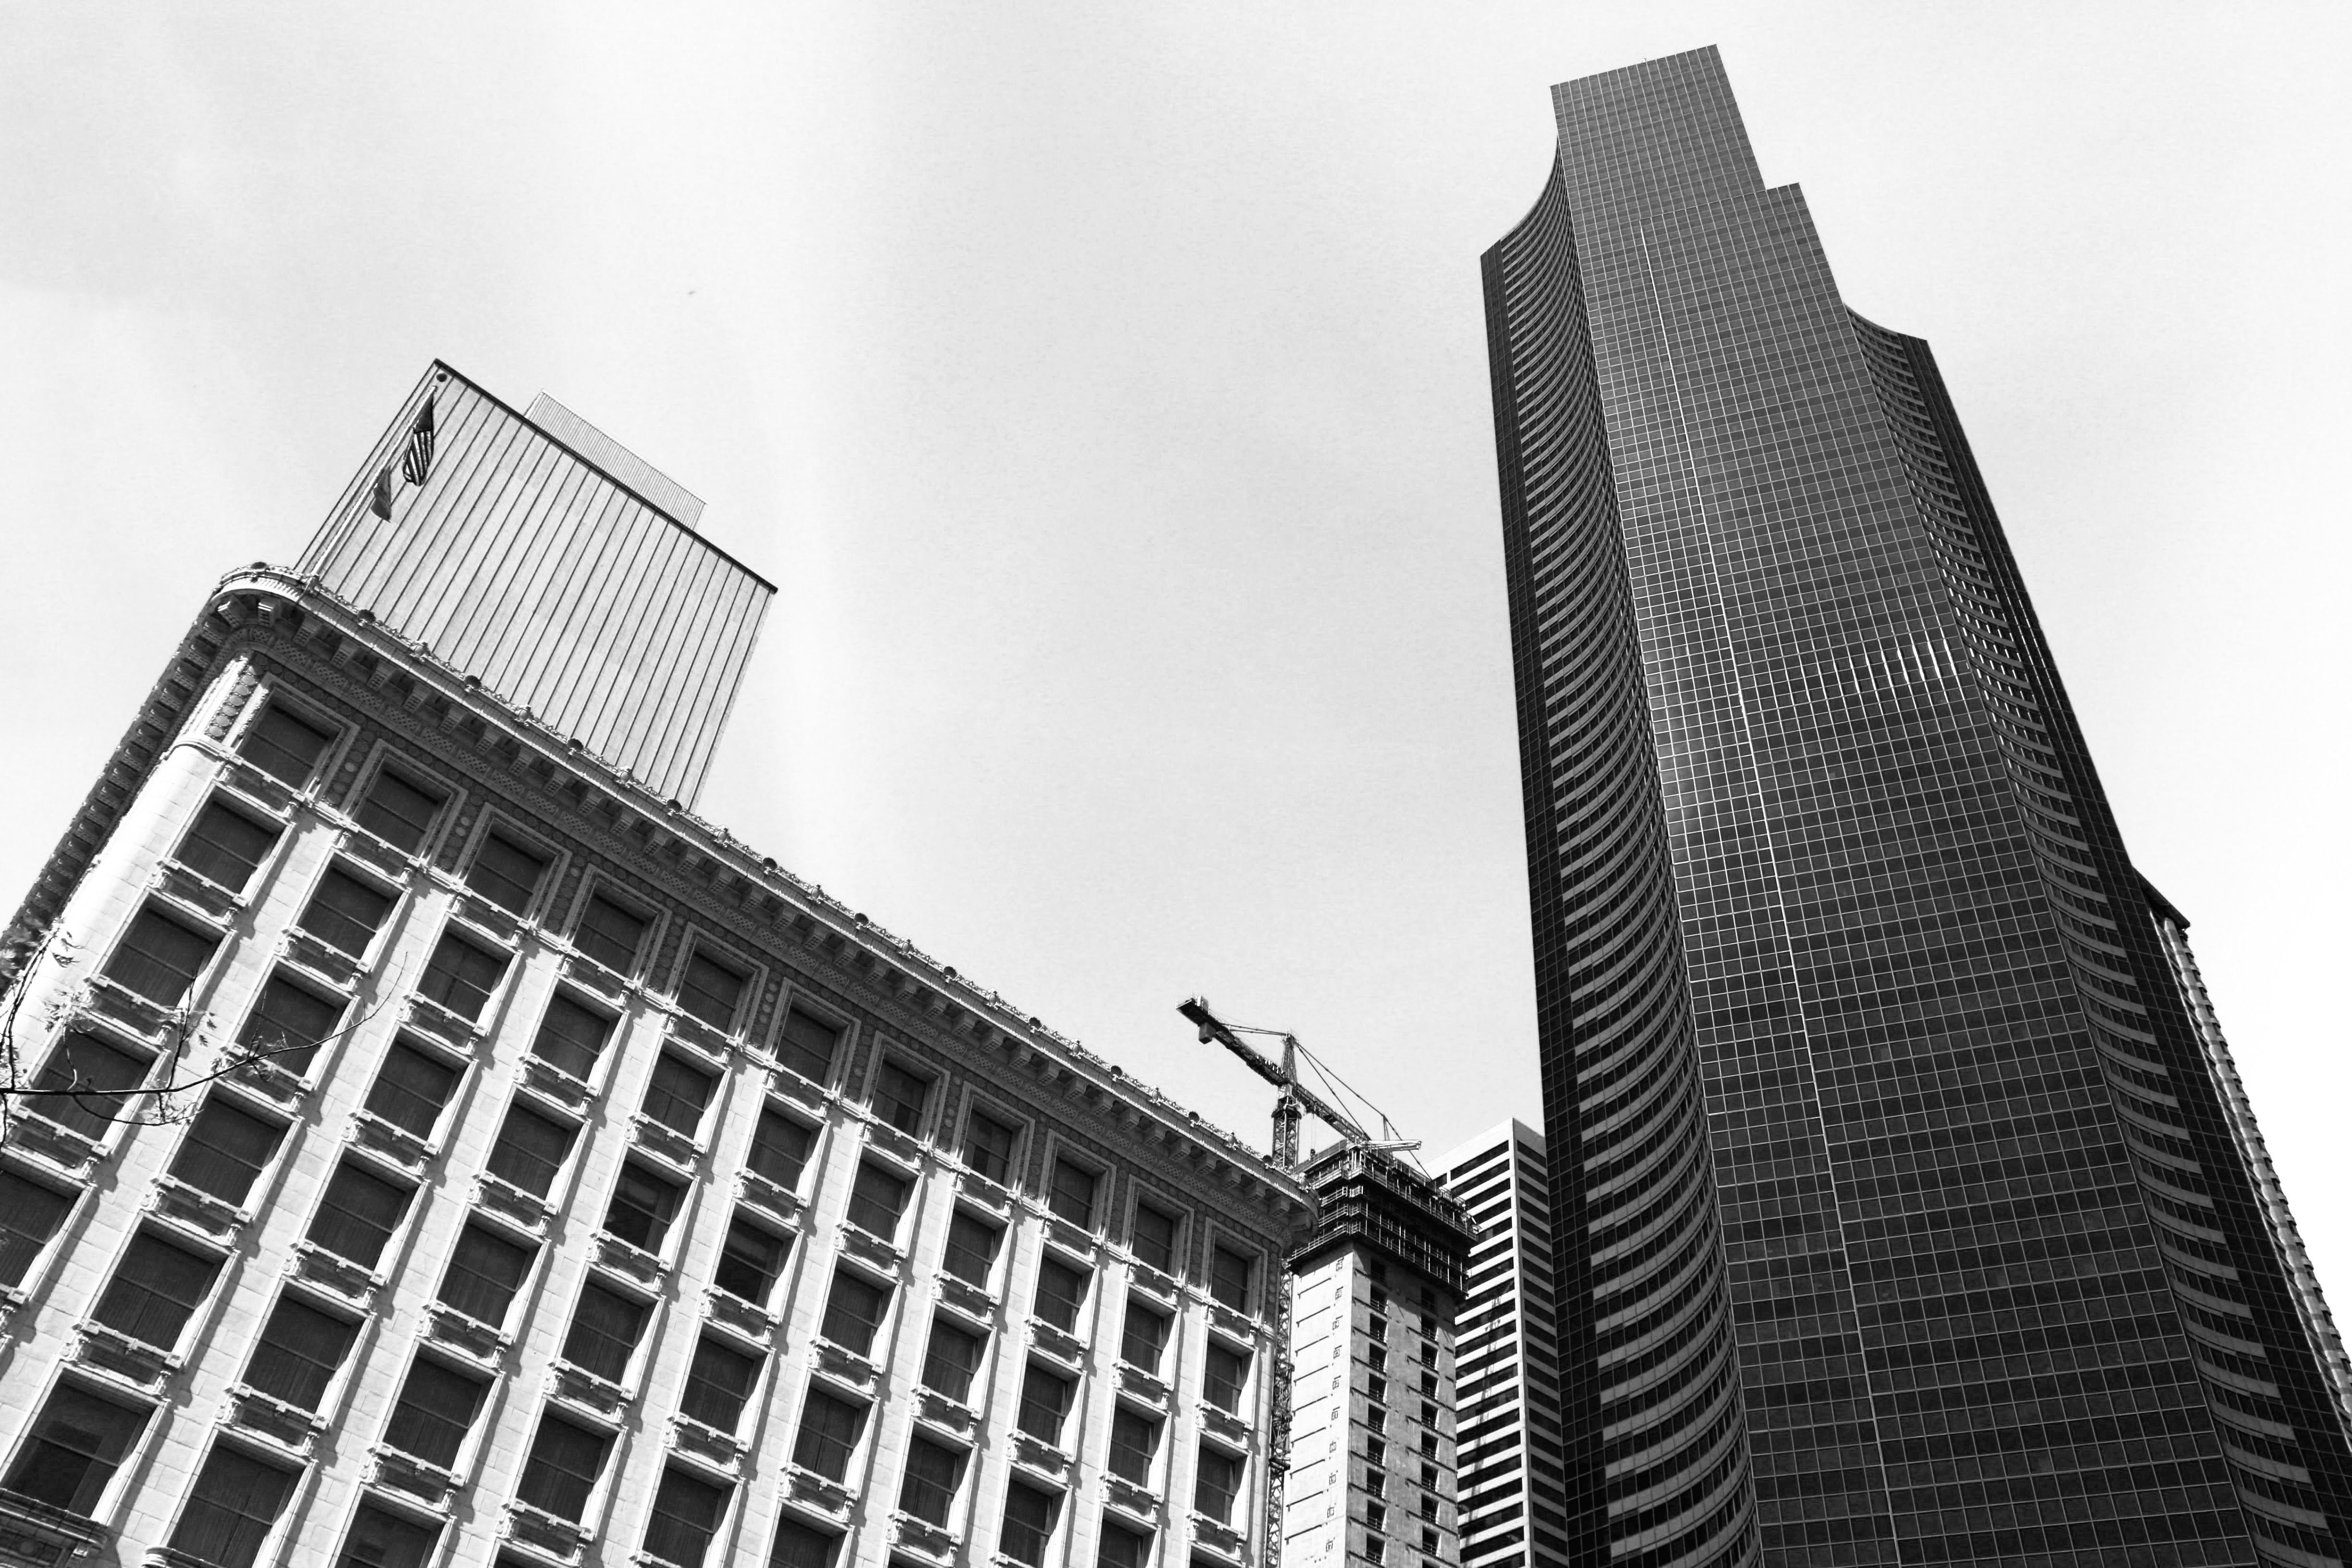
black and white, architecture, skyline, building, city, skyscraper, cityscape, downtown, line, tower, landmark, facade, monochrome, tower block, metropolis, urban area, monochrome photography, human settlement, metropolitan area, brutalist architecture